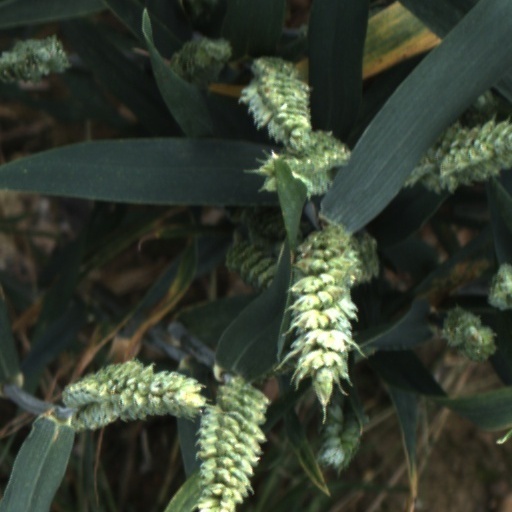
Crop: wheat